Bacteriophage

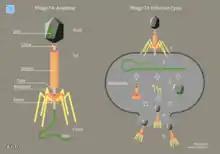
Anatomy and infection cycle of bacteriophage T4.

A bacteriophage, also known informally as a phage, is a virus that infects and replicates within bacteria. The term is derived . Bacteriophages are composed of proteins that encapsulate a DNA or RNA genome, and may have structures that are either simple or elaborate. Their genomes may encode as few as four genes (e.g. MS2) and as many as hundreds of genes. Phages replicate within the bacterium following the injection of their genome into its cytoplasm.